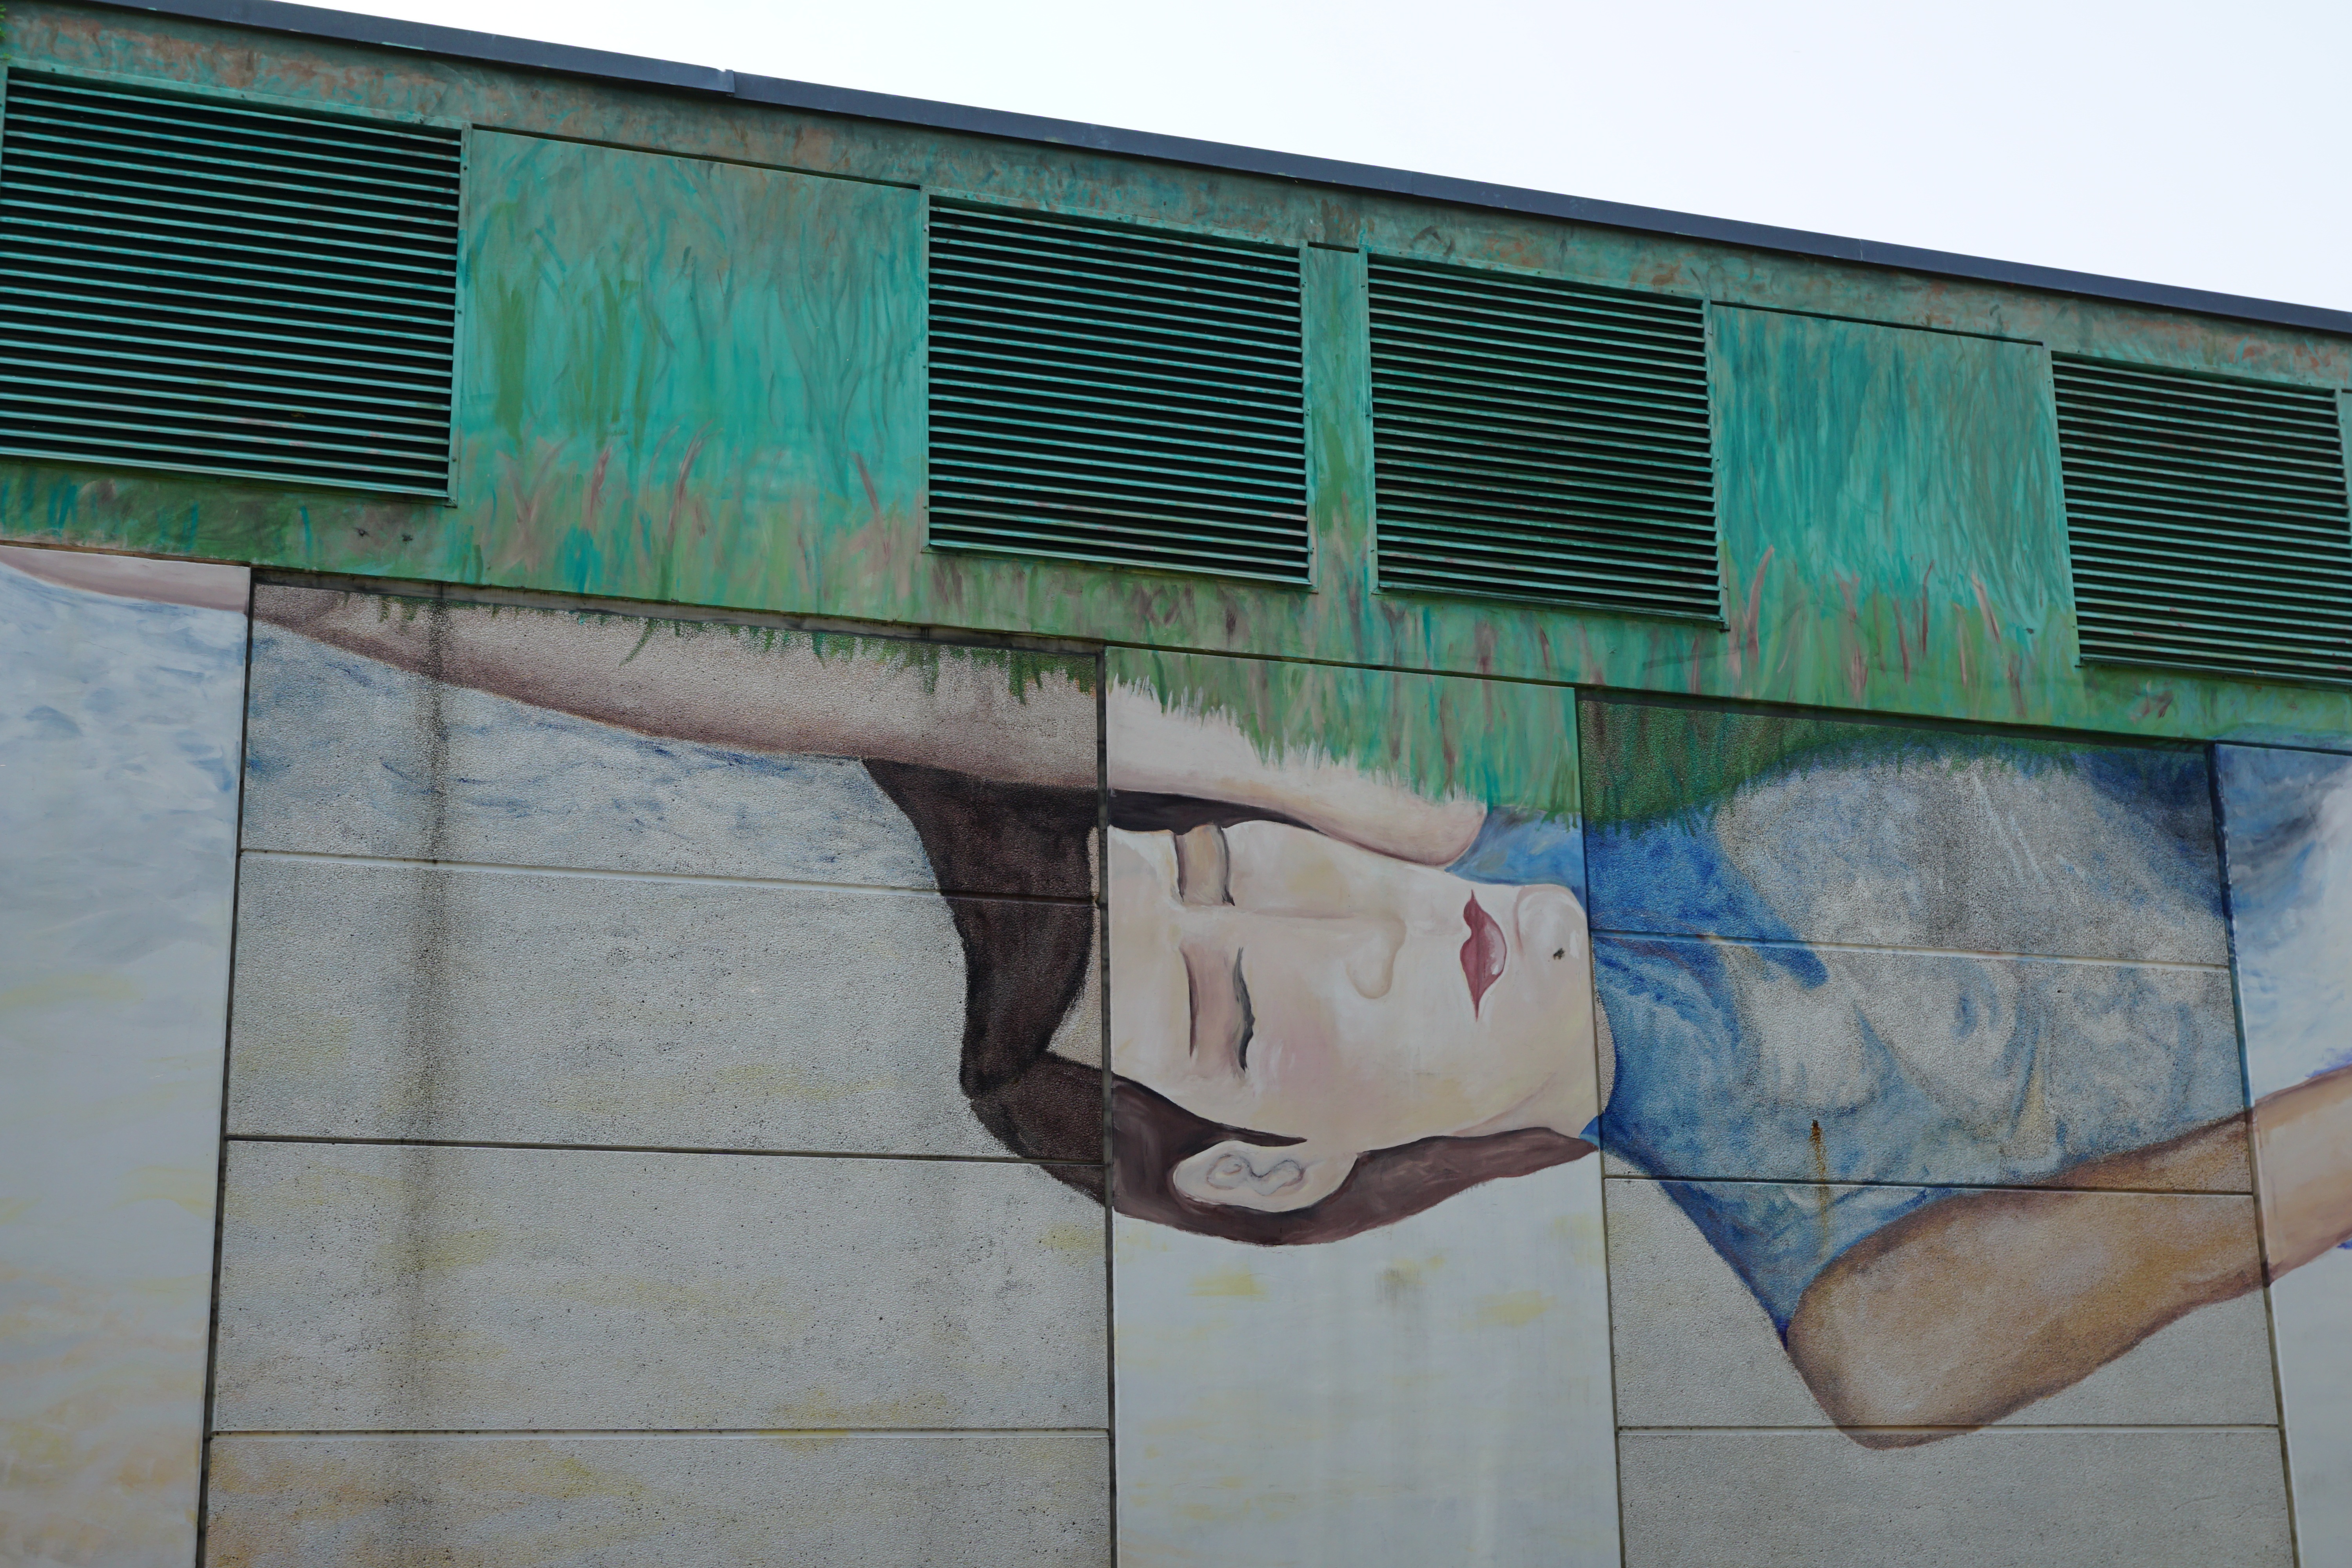
woman, building, wall, color, paint, blue, graffiti, painting, street art, art, mural, shape, tuttlingen, urban area, window covering